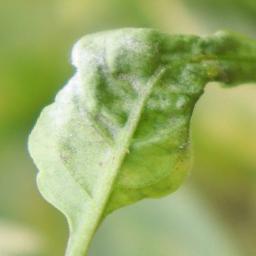
Label: powdery mildew